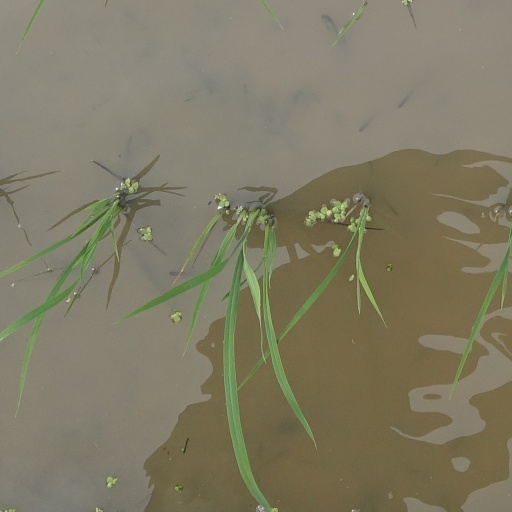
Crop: rice